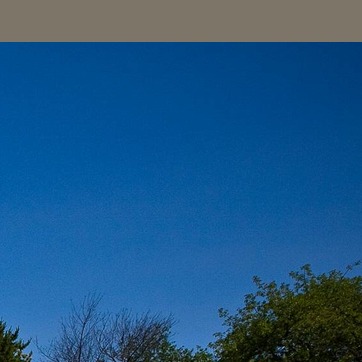
Material: sky